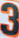
Number: 3